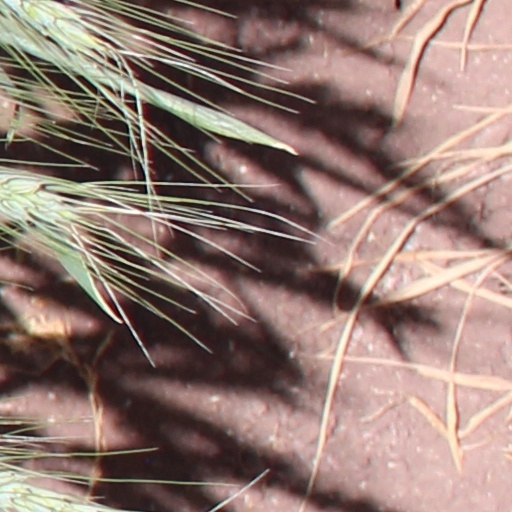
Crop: wheat